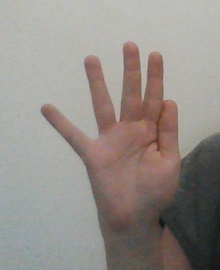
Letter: sheen